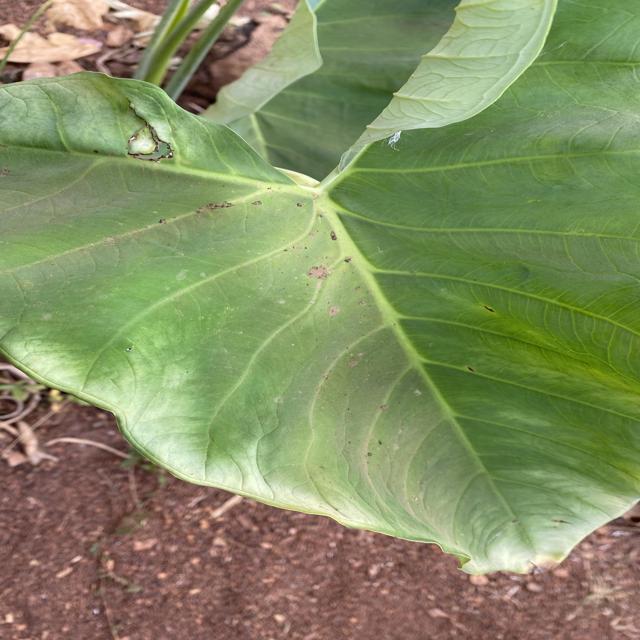
Label: Early_Blight